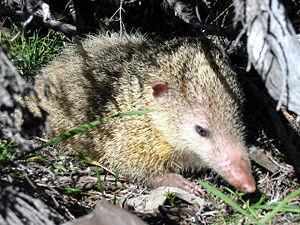
Hérisson est un nom vernaculaire qui désigne en français divers petits mammifères insectivores disposant de poils agglomérés, durs, hérissés et piquants. Ce nom dérive du latin ericius.